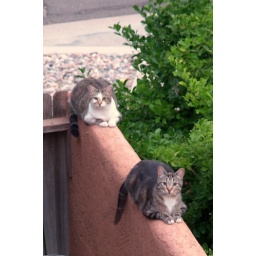
My sister's cats were watching me take my sunrise photos from the flat roof over the garage.